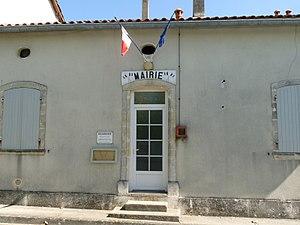
Mairie de Mortiers, Charente-Maritime, France
Mortiers est une commune du sud-ouest de la France située dans le département de la Charente-Maritime.